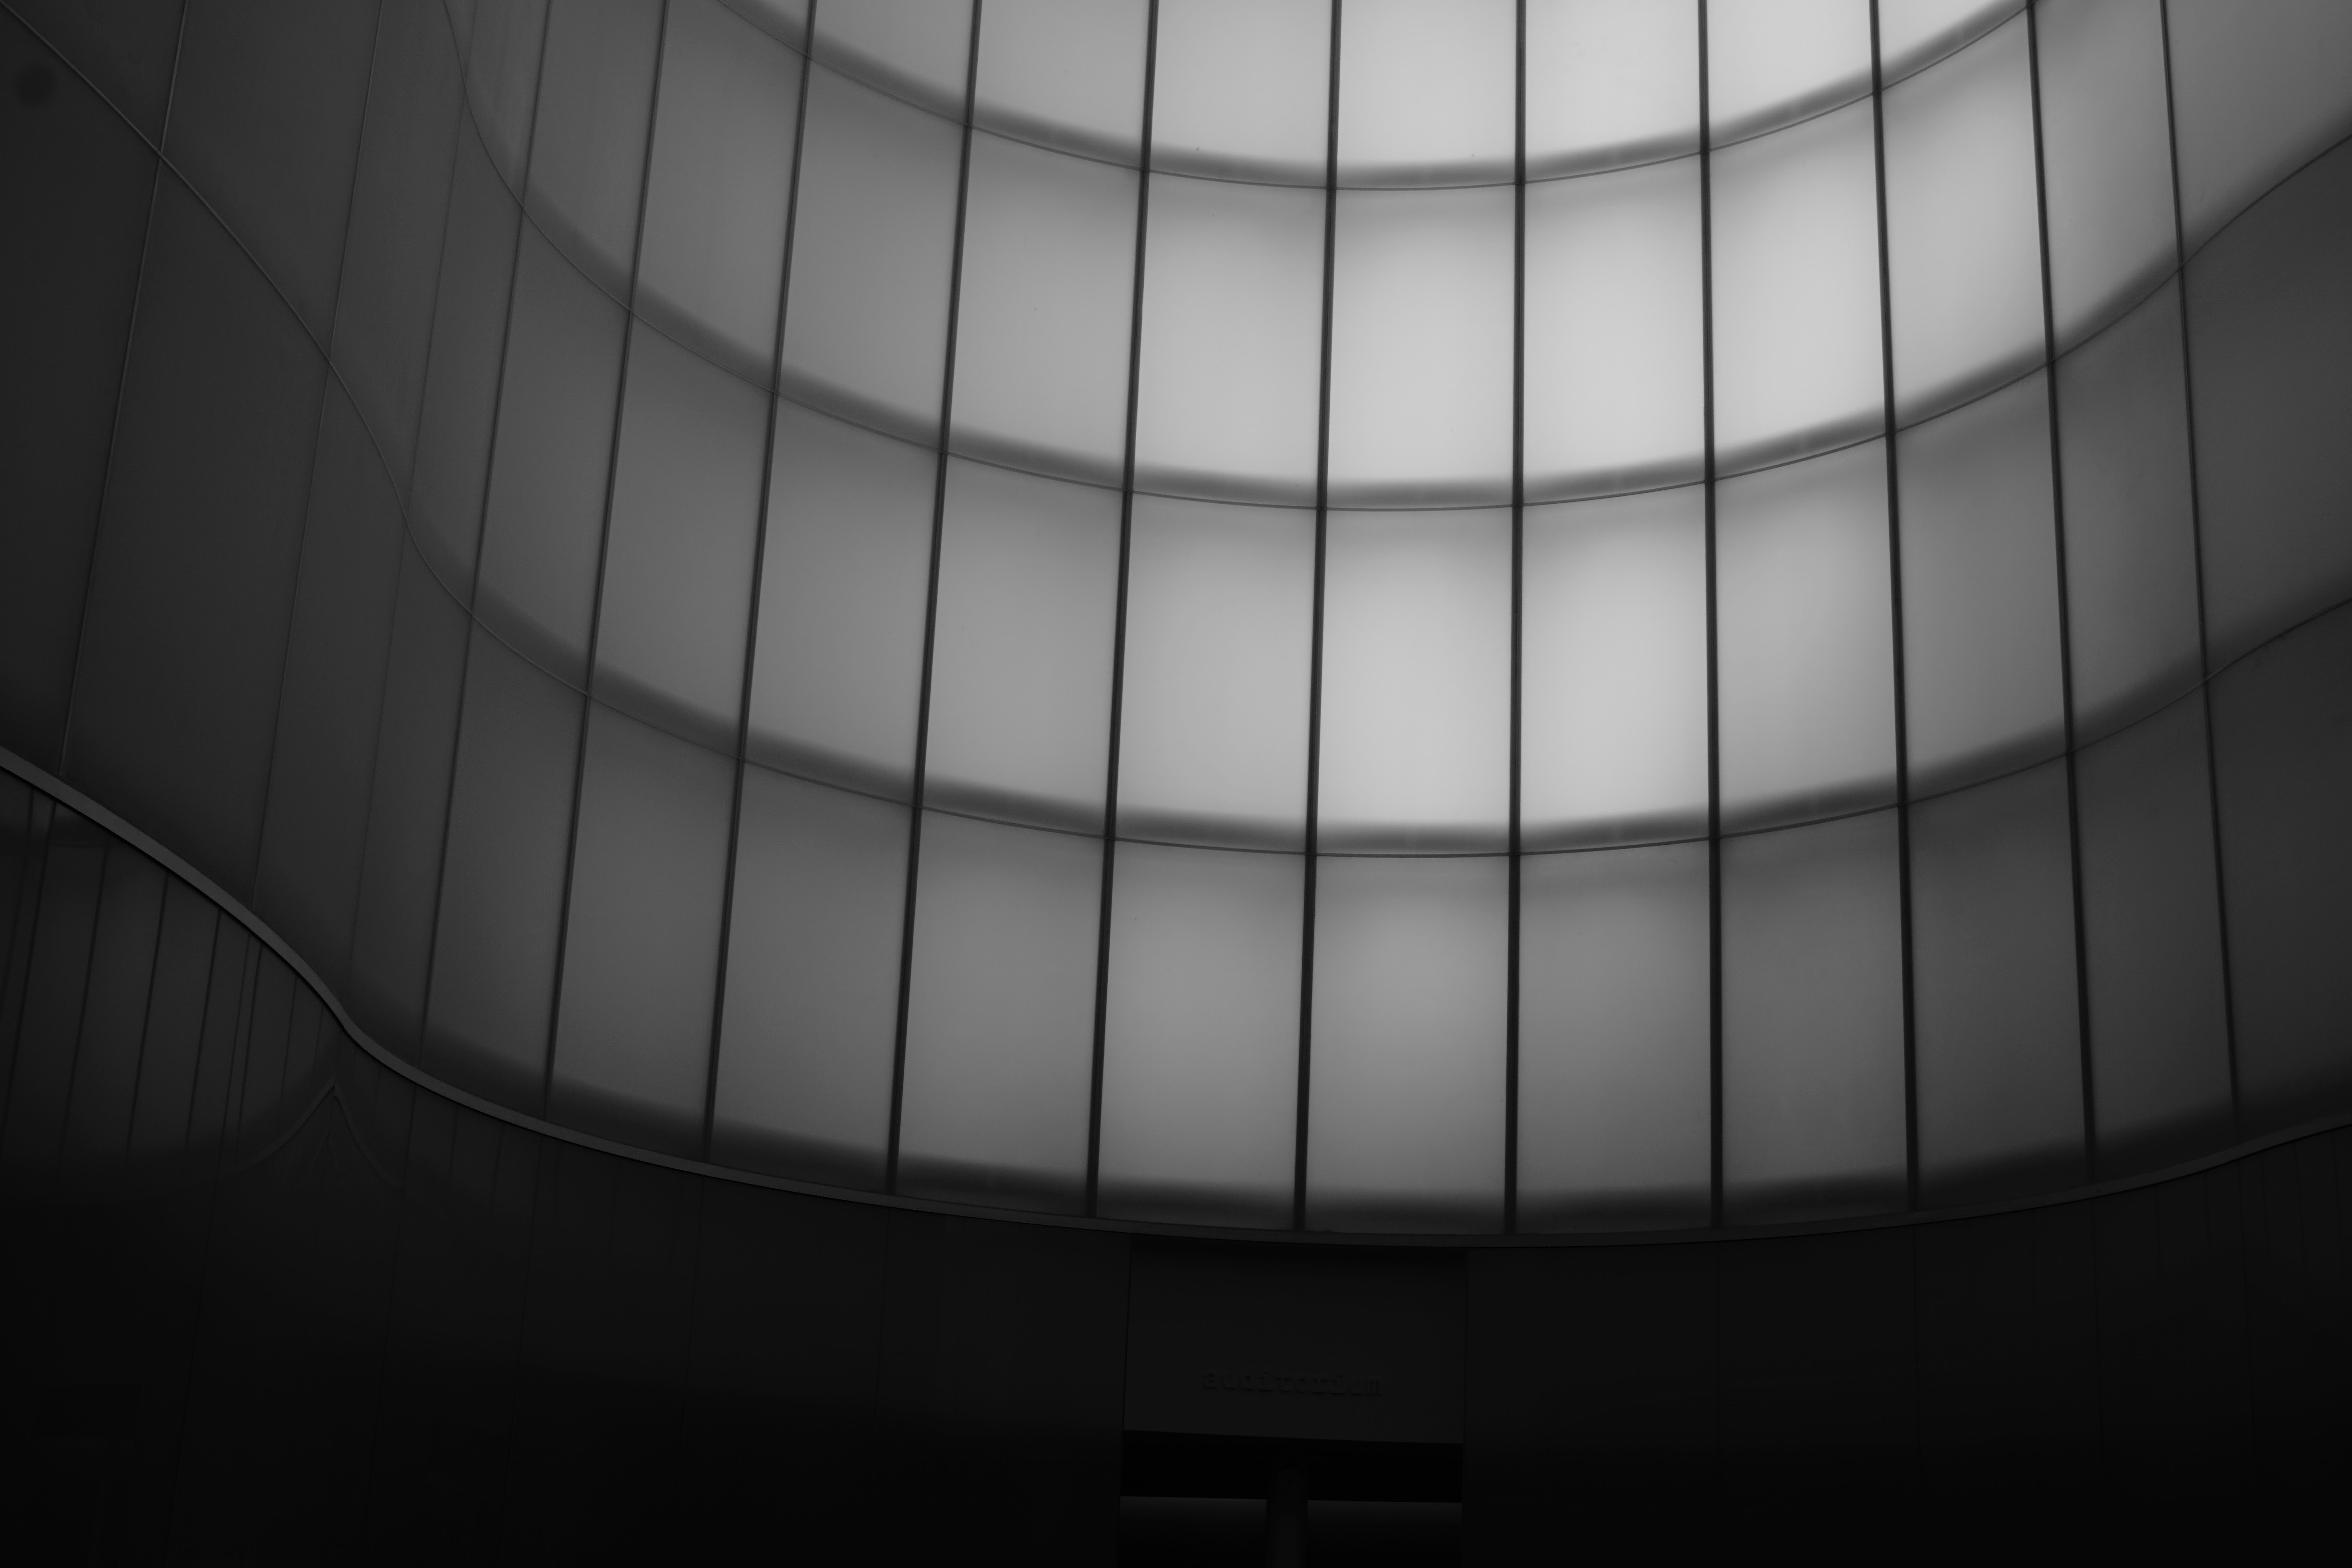
light, black and white, white, spiral, ceiling, line, darkness, black, monochrome, lighting, circle, design, symmetry, shape, screenshot, monochrome photography